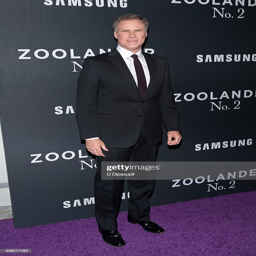
comedian attends the world premiere .